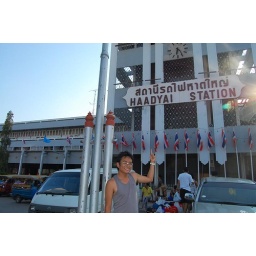
hat yai train station right in the middle of town